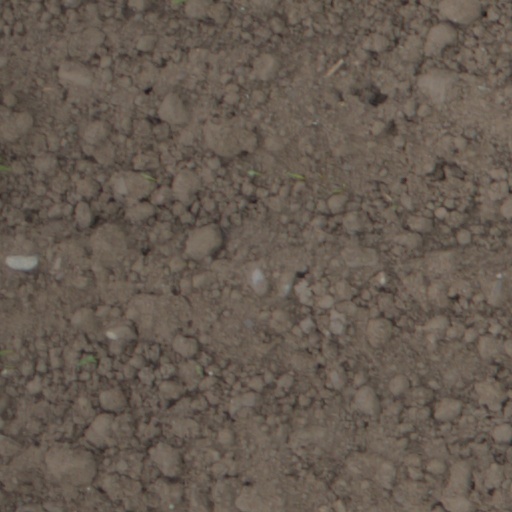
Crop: wheat